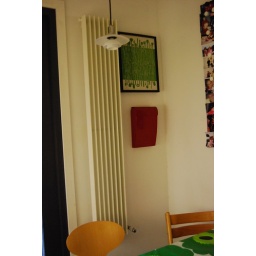
post box in the kitchen